Gábor Demszky

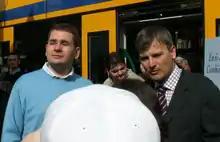
János Kóka and Gábor Demszky at the presentation of the first Siemens Combino tram in 2006

A government denial of transferring of even compulsory funds to compulsory services of the city in the 1998–2002 term led to a stop in infrastructure investment and, in spite of the metropolitan government's own funds were diverted to repair-politics, statistical degradation of the pipe system and all materials (schools, buses, trams, heat plants) in metropolitan ownership took place for four years. Only the cultural life of the city was boosted from government funds constructing the House of Terror, the National Theatre, in Park Millenáris the House of Future and the Palace of Miracles, etc. After what all notable political analysts described as the government fell in trying to make Demszky fall (no Fidesz MEP-nominee could win in, e.g., any electorate district of all districts affected by cancellation of metro line 4, the number of people voting there impacted the rate-defined parliamentary seats dramatically), a faster development started with comprehensive repairs.